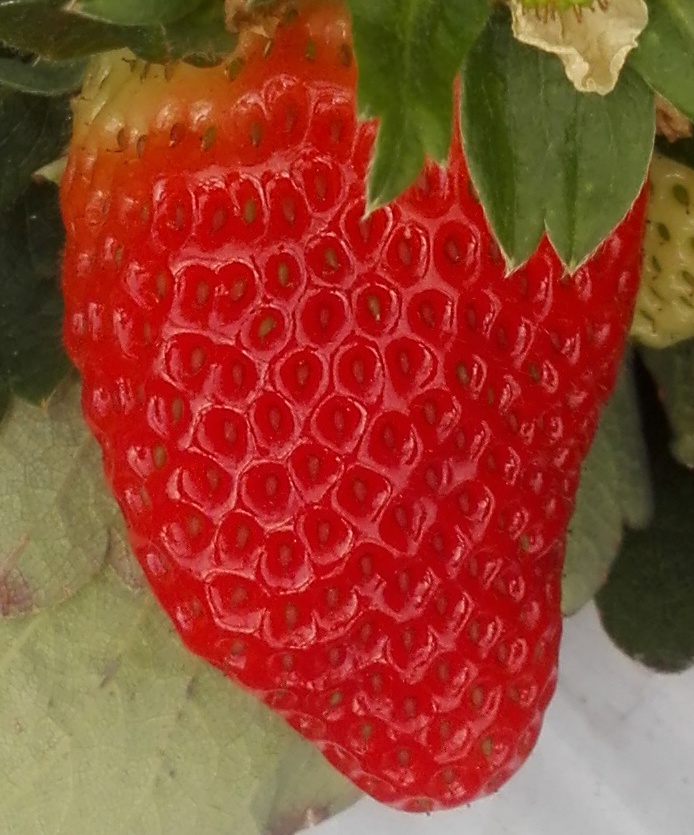
Label: Strawberry